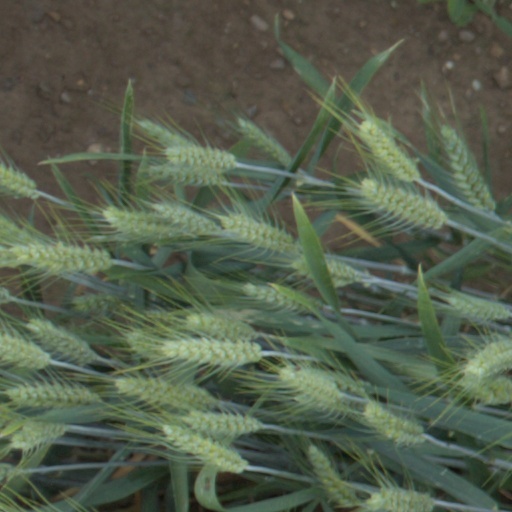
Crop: wheat